Fordham Plaza, Bronx

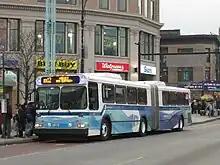
A bus stopped at Fordham Plaza near Fordham Place in 2009

Twelve New York City Bus local routes, as well as three from the Bee-Line Bus System of Westchester County, stop at or near the plaza. These include the Bx12 and Bx41 Select Bus Service routes that run along Fordham Road and Webster Avenue respectively. Only two routes (the Bx15 and Bx17) actually stop within the plaza's bus terminal area, and only the Bx15 uses the loop.